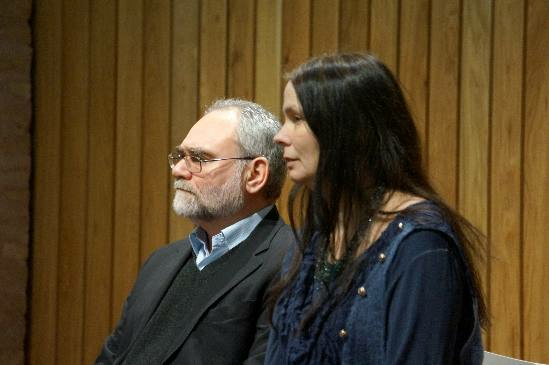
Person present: Yes